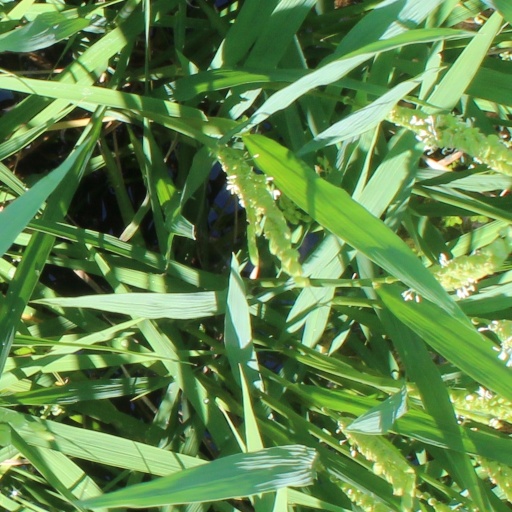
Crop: rice